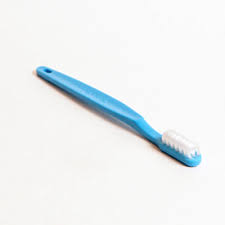
Waste category: trash